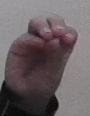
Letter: ha